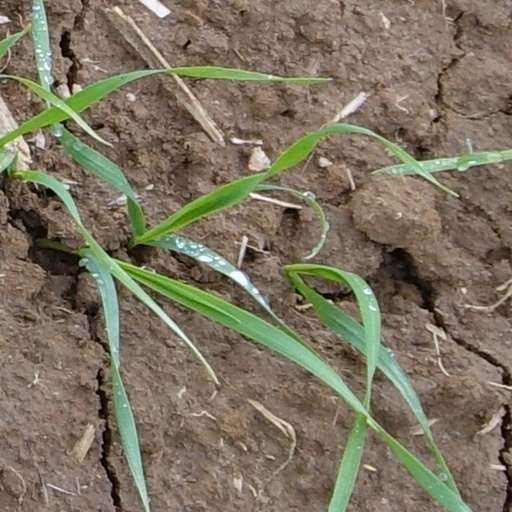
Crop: wheat